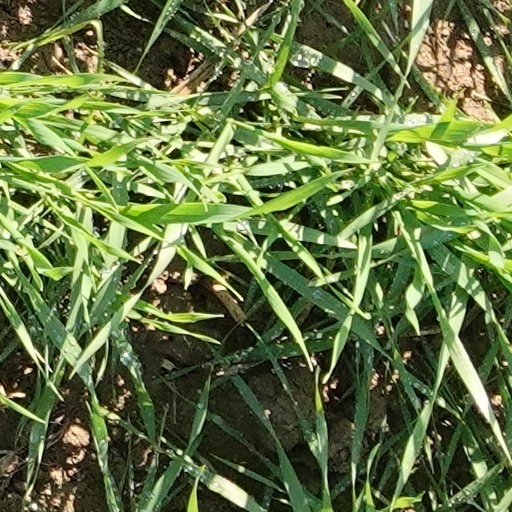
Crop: wheat